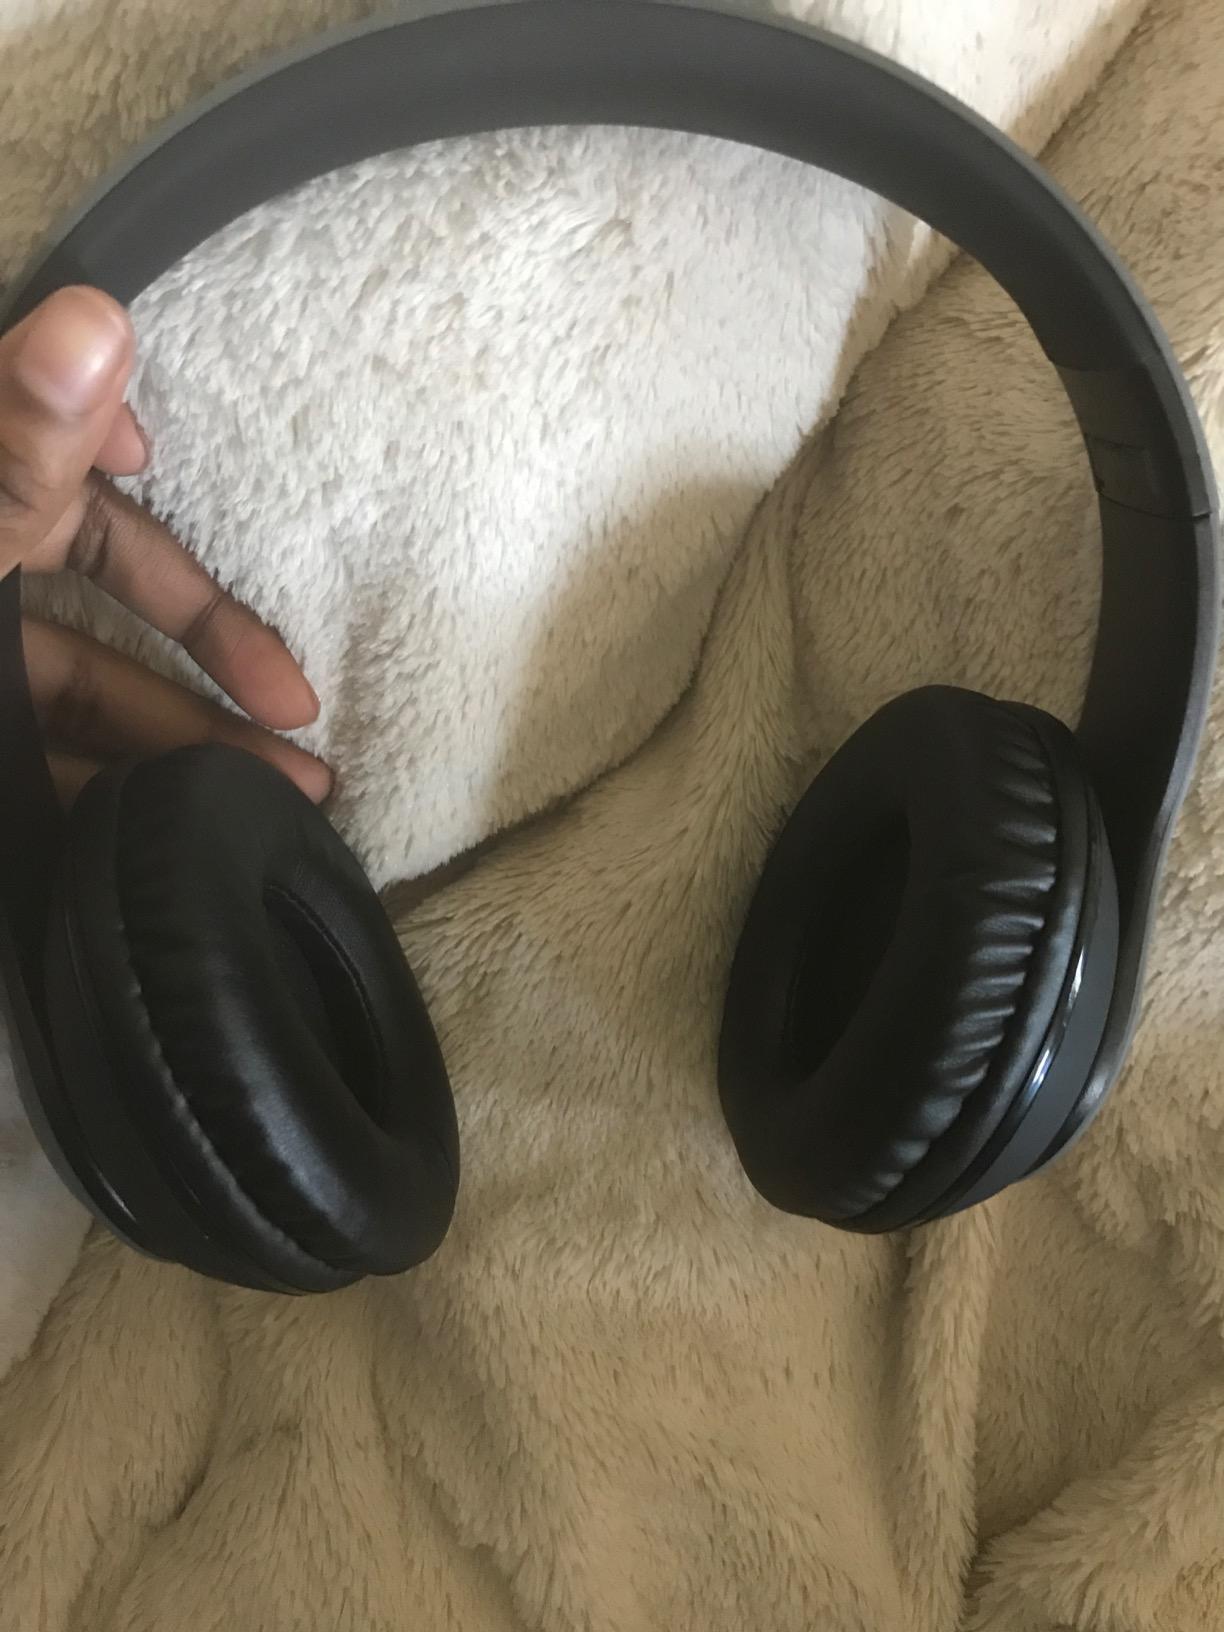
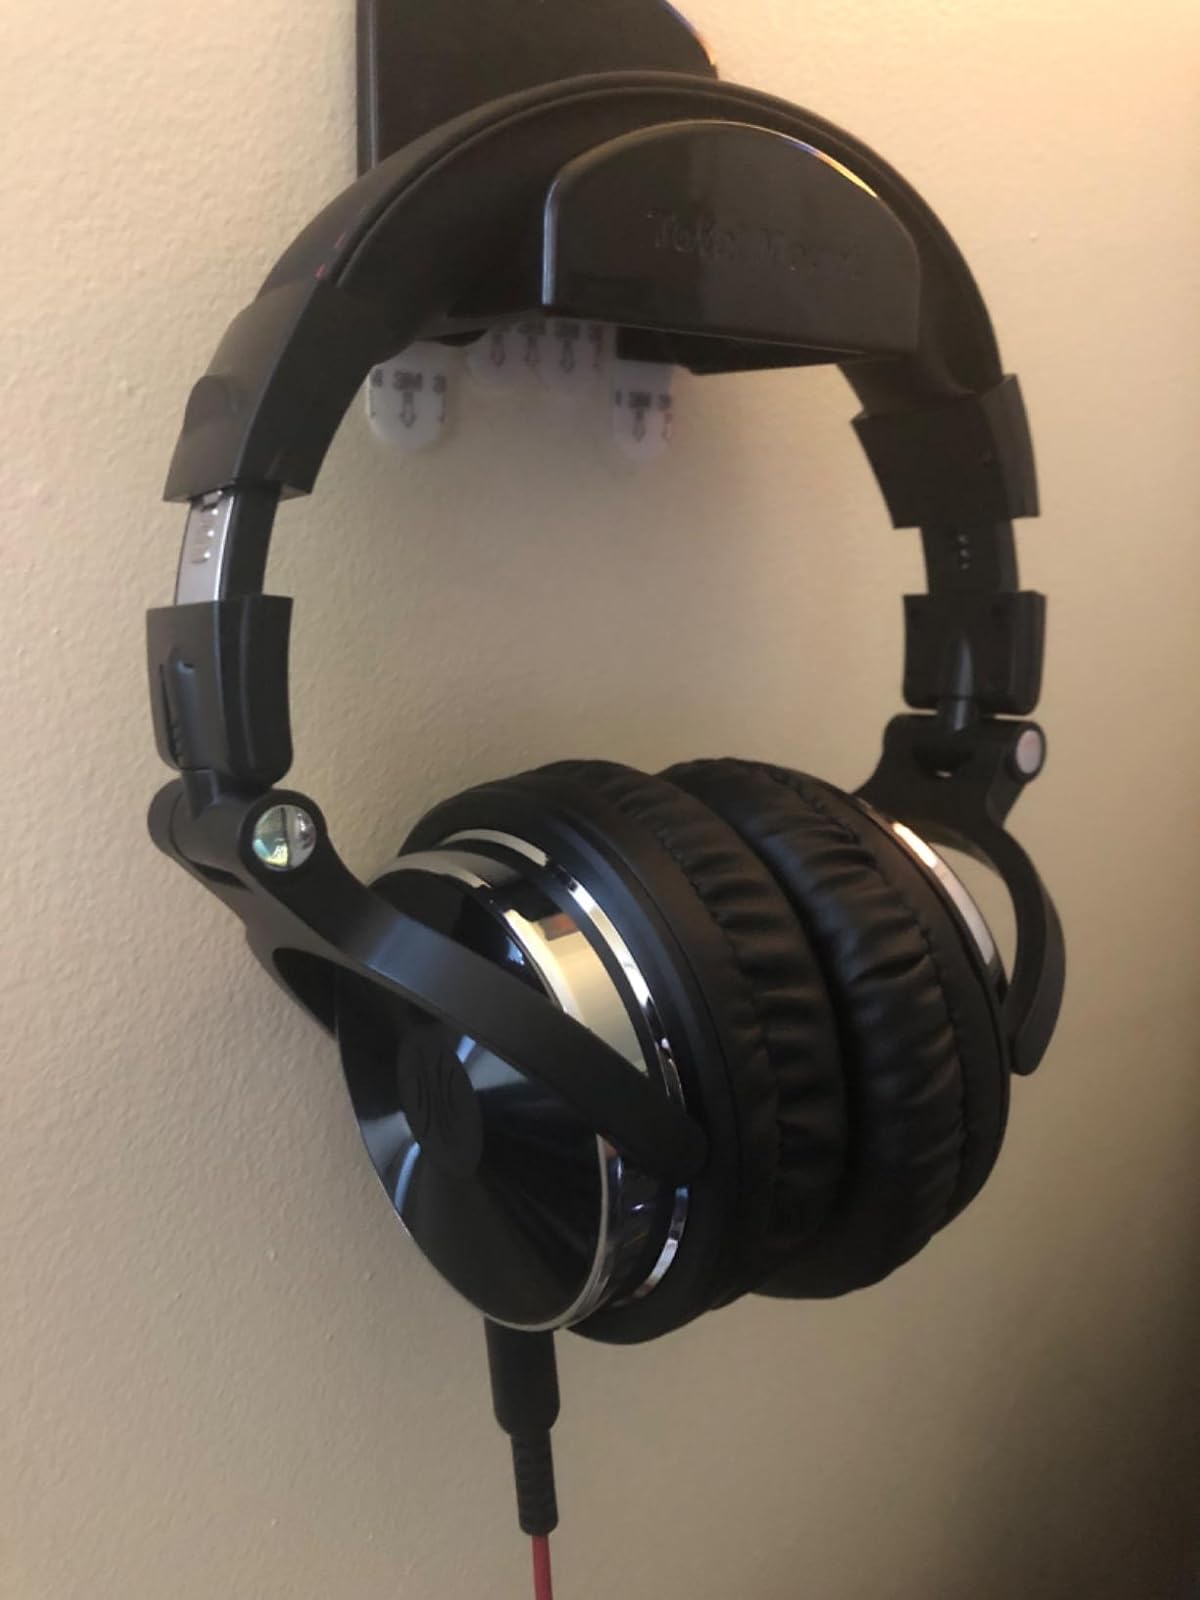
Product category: headphones
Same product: no